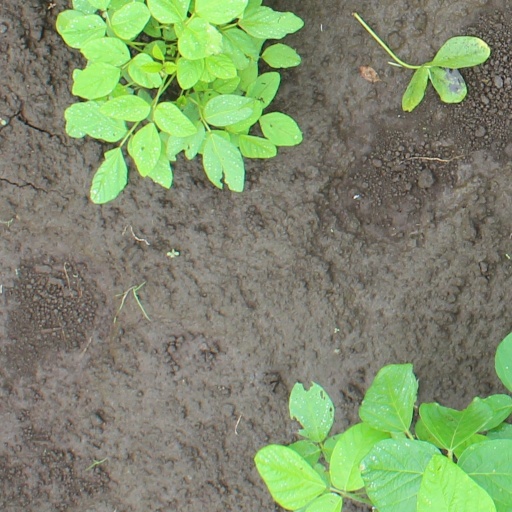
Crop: soybean